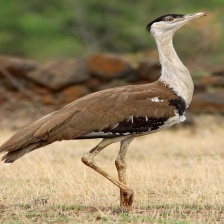
Species: INDIAN BUSTARD
Scientific name: ARDEOTIS NIGRICEPS